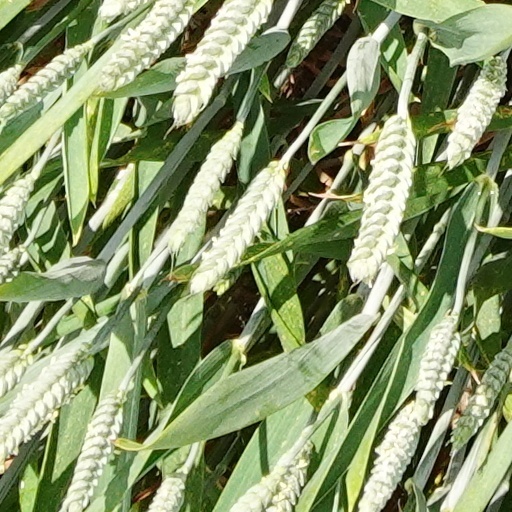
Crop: wheat